Graciano Rocchigiani

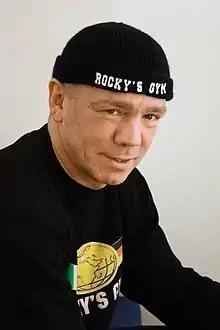
Rocchigiani in 2009

Graciano Rocchigiani (29 December 1963 – 1 October 2018) was a German professional boxer who competed from 1983 to 2003. He held world championships in two weight classes, including the IBF super-middleweight title from 1988 to 1989, and the WBC light-heavyweight title in 1998. At regional level he held the European light-heavyweight title from 1991 to 1992. He was the younger brother of former cruiserweight world champion of boxing, Ralf Rocchigiani.